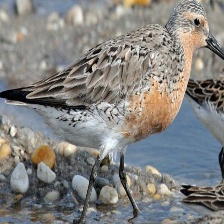
Species: RED KNOT
Scientific name: CALIDRIS CANUTUS
ImageNet parent category: red-backed_sandpiper